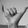
ASL letter: Y